Chella Pillai

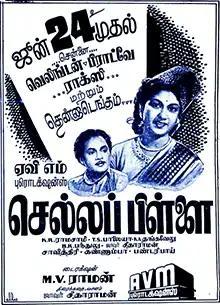
Theatrical release poster

Chella Pillai is a 1955 Indian Tamil-language comedy drama film directed by M. V. Raman and produced by A. V. Meiyappan of AVM Productions. The film script was written by Javar Seetharaman. Music was composed by R. Sudarsanam. It stars K. R. Ramasamy and Savitri, with T. S. Balaiah, B. R. Panthulu, P. Kannamba, Pandari Bai, K. A. Thangavelu, Javar Seetharaman and Kaka Radhakrishnan in supporting roles. The film was remade in Telugu as "Vadina" (1955).